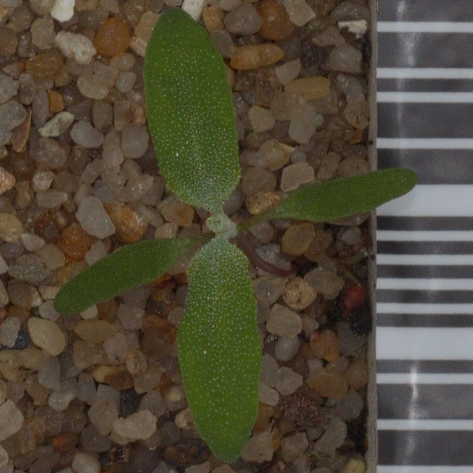
Label: fat_hen